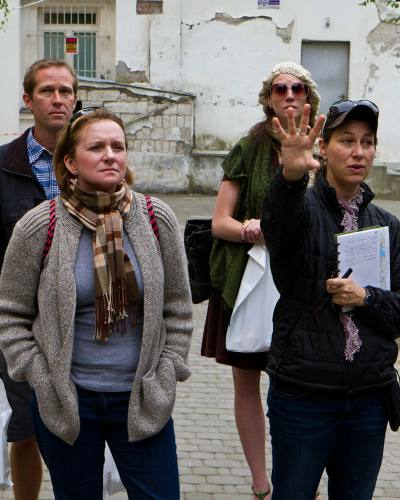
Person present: Yes